Royce Freeman

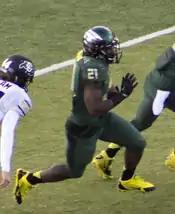
Freeman with the Oregon Ducks in 2014

Freeman came to Oregon as the highest rated recruit of the 2014 class. He immediately impressed coaches in practice and camp, and competed for the starting role with Byron Marshall and Thomas Tyner. All three were listed as co-starters at the running back position to start the 2014 season. Freeman, the heaviest of the three, established himself as a "power back," an element missing in the Oregon offense since the 2008 season. He finished the season with 252 carries for 1,365 rushing yards and 18 touchdowns, while having 16 receptions for 158 yards and one receiving touchdown. He even had a 26-yard passing touchdown to quarterback Marcus Mariota in a 31–24 loss to the Arizona Wildcats. At the end of the season, he was awarded Pac-12 Conference Offensive Freshman of the Year.